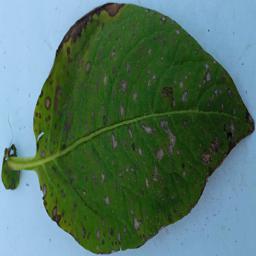
Etiqueta: Tizon_Temprano